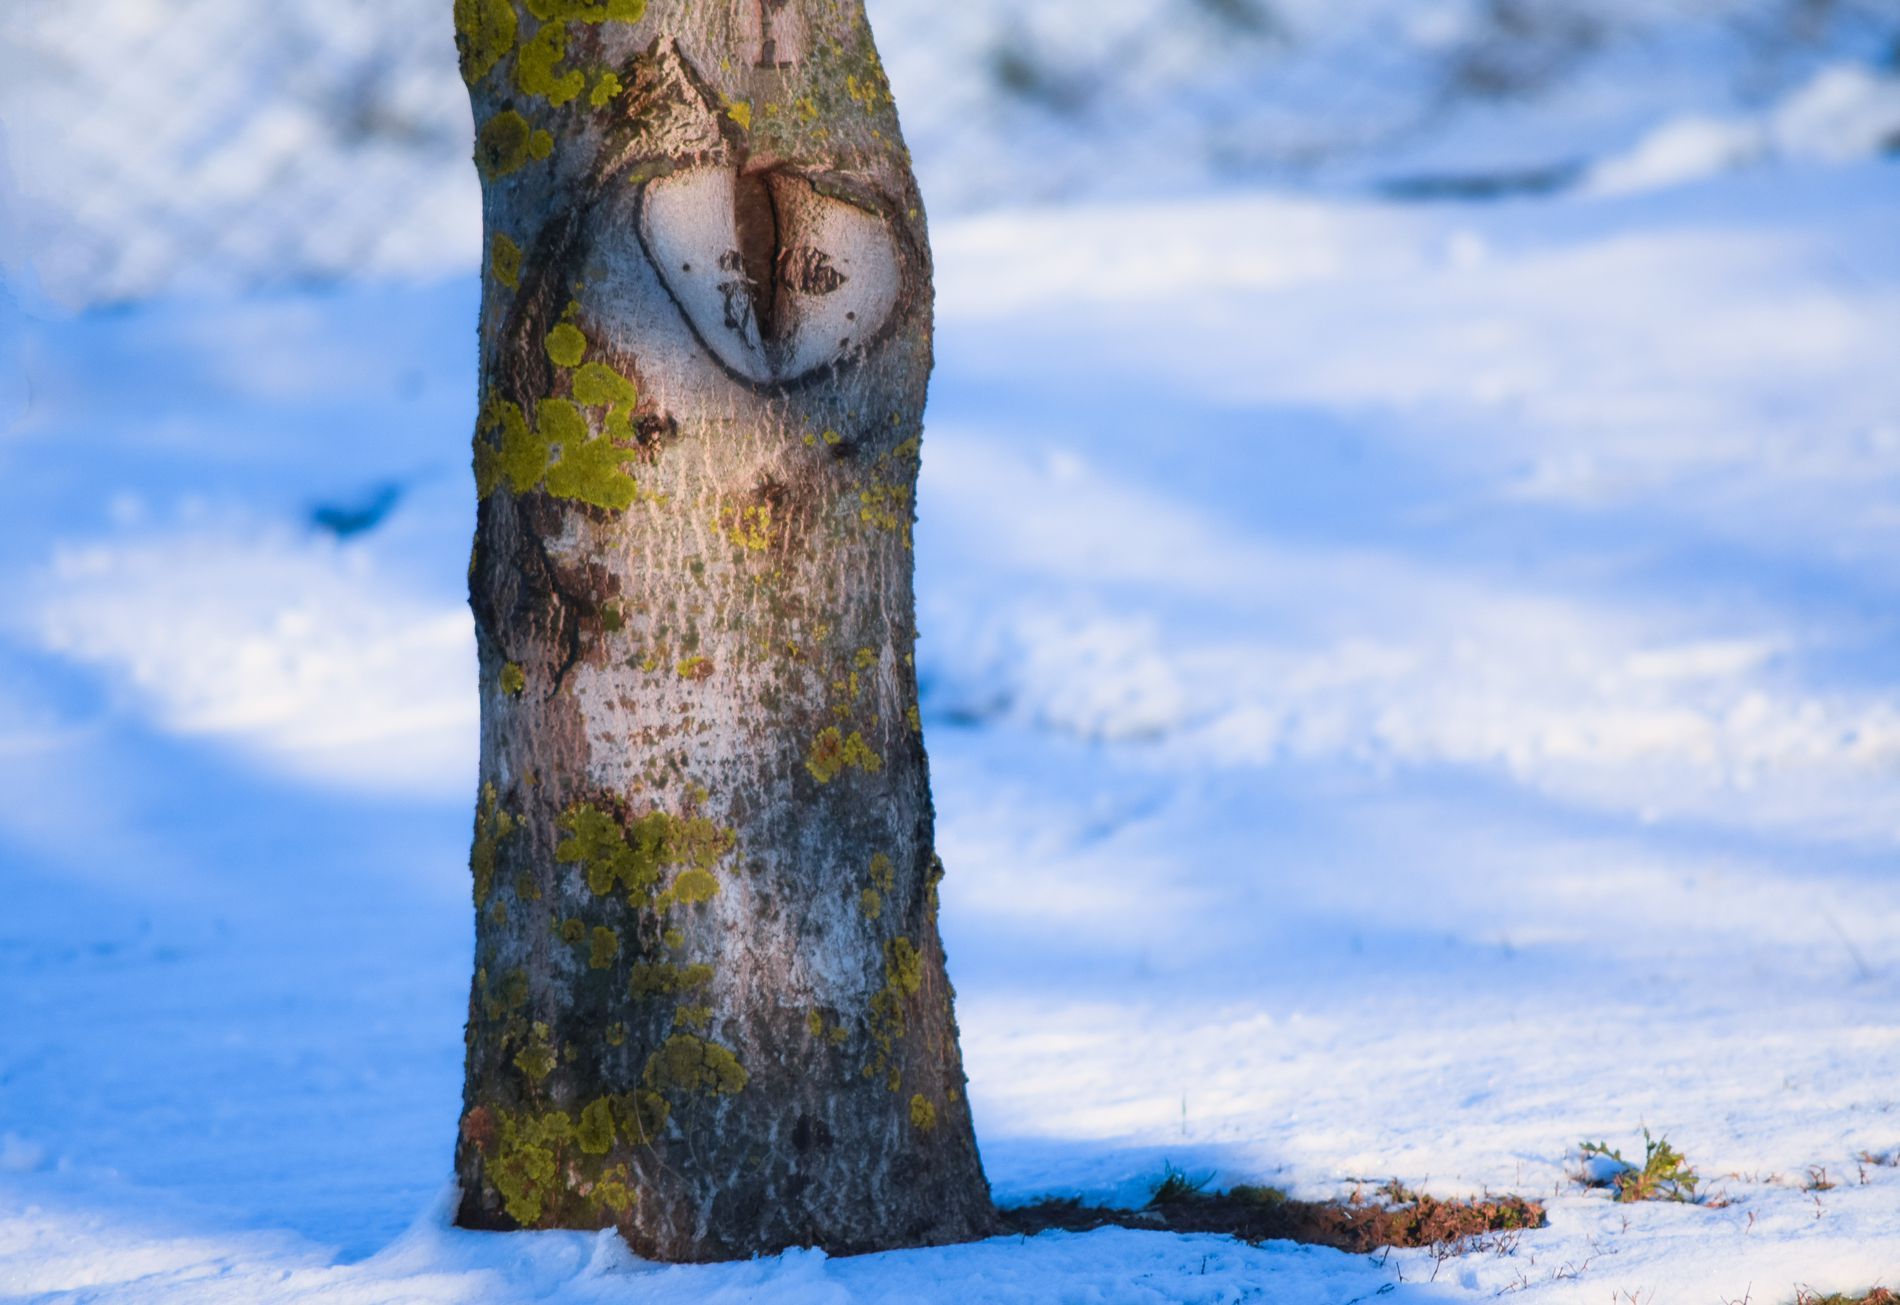
Winter Serenity
A tree trunk with a distinctive natural scar stands against a snowy landscape, with patches of green moss adding contrast.
Medium close-up shot, straight-on angle
The tree trunk, partially covered in green moss, stands in a frozen landscape with a thick snow blanket. The textured bark and its unique natural scar contrast with the smooth snow in the background.
Labels: Plant, Tree, Tree Trunk, Nature, Outdoors, Snow, Wood
Camera: NIKON CORPORATION NIKON D3400
Lens: 55.0-300.0 mm f/4.5-5.6
Aperture: F5.6
Exposure: 1/1000 sec
ISO: 450
Focal length: 300.0 mm